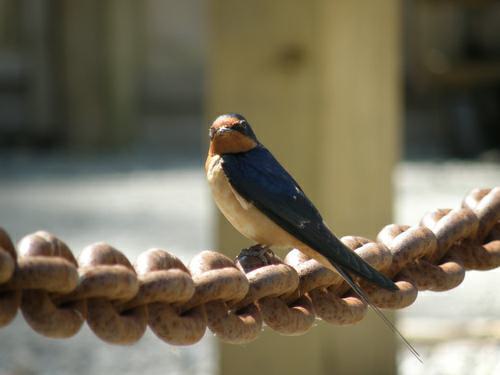
A photo of a cliff swallow